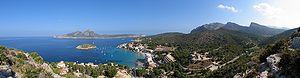
Sant Elm, en catalan est une localité de la commune d'Andratx, sur l'île de Majorque.